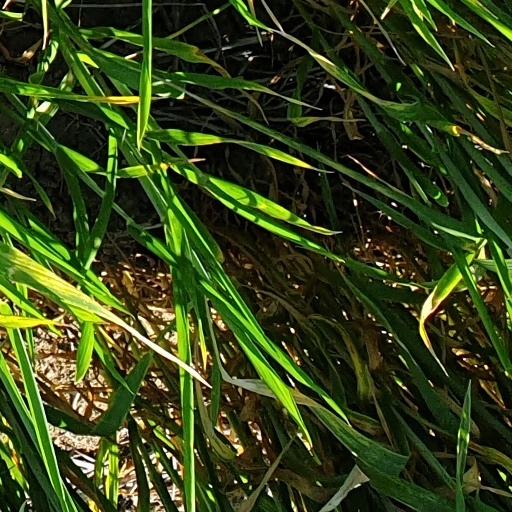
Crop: wheat